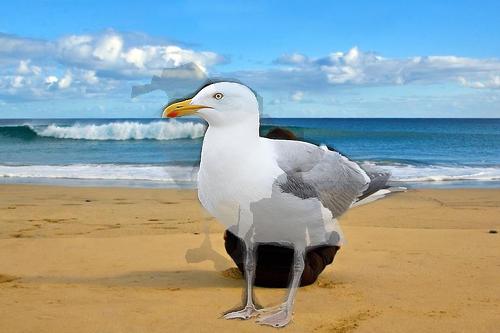
Bird species: Herring_Gull
Bird type: waterbird
Background: water